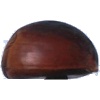
Label: Chestnut 1